No Surrender (2009)

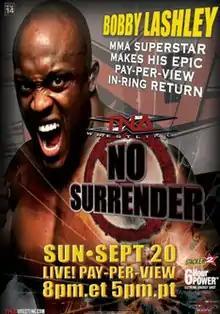
Promotional poster featuring Bobby Lashley

The 2009 No Surrender was a professional wrestling pay-per-view (PPV) event produced by the Total Nonstop Action Wrestling (TNA) promotion, which took place on September 20, 2009 at the TNA Impact! Zone in Orlando, Florida. It was the fifth event under the No Surrender chronology.